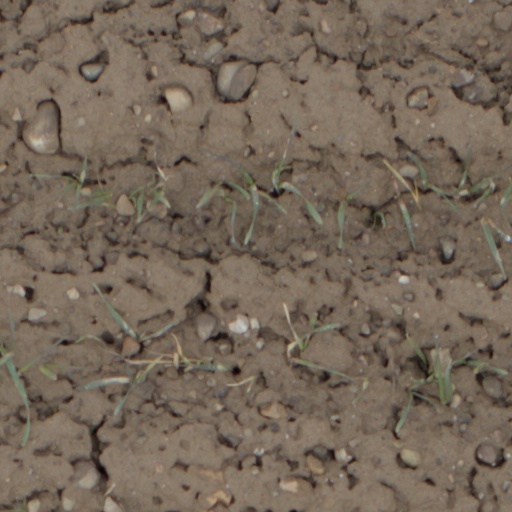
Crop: wheat